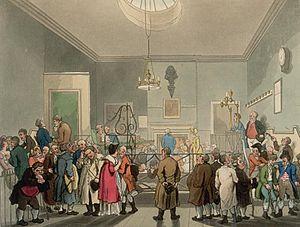
Les Coureurs de Bow Street ont été les premières forces de police professionnelles de Londres. Il s'agissait d'une patrouille volante composée initialement de 6 personnes, créée, en 1742 par le magistrat britannique Henry Fielding, également connu comme écrivain. Les « coureurs » de Bow Street était le surnom donné par le public à ces officiers, qui cependant ne l'employaient pas eux-mêmes, estimant que ce terme était dévalorisant. Le groupe des policiers de Bow Street est dissout en 1839.